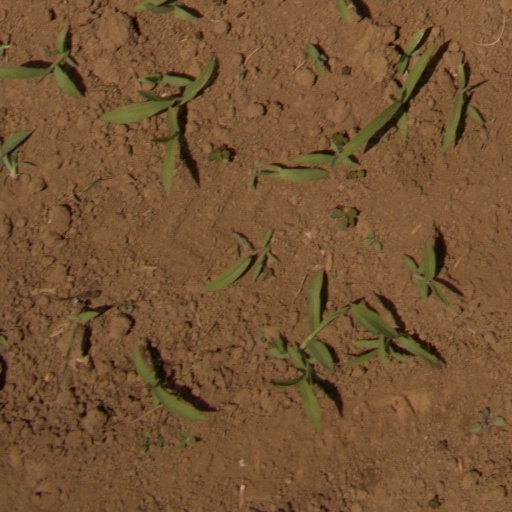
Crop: Jerusalem artichoke